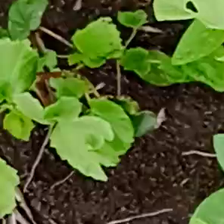
Weed species: Little_Mallow(Malva parviflora)